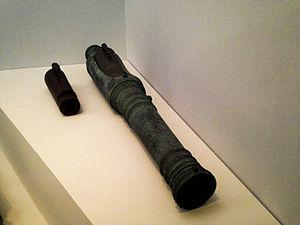
Un pierrier à boîte est un type de pierrier à chargement par la culasse inventé au XIVᵉ siècle, pouvant pivoter sur un émerillon. Le chargement est effectué en insérant une chambre amovible ayant la forme d’un mug, contenant la poudre à canon et le projectile. Plusieurs chambres peuvent être préparées à l’avance, ce qui permet d’obtenir une cadence de tir relativement élevée en les utilisant successivement, ce qui en fait une arme efficace pour un rôle antipersonnel. Le pierrier à boîte a été utilisé pendant plusieurs siècles, tant en Europe qu’en Asie et en Afrique.